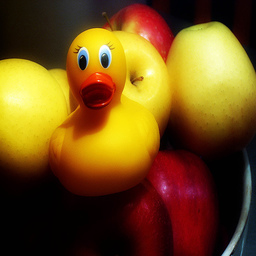
Label: Apple